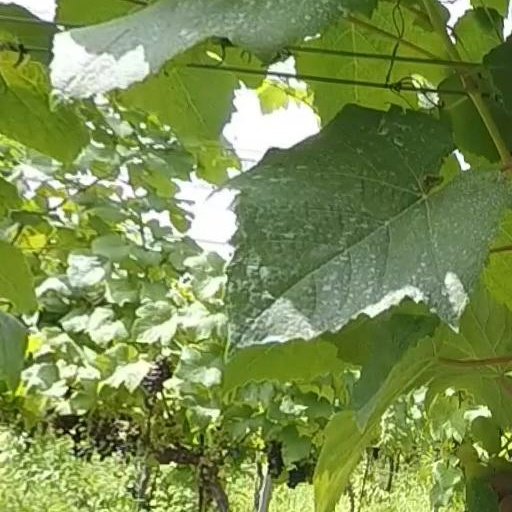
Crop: grape